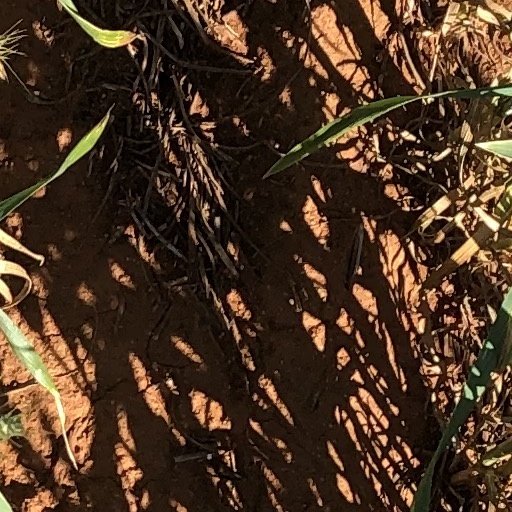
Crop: wheat